U-shaped development

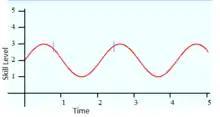
The two blue lines are the start and stop of one "U" graph segment

This U-shaped curve is different from the other types of skill development because this skill has an artistic rating with it, which means there could be differences in opinion, but in studies where children, adult artists, and non-artist adults were all given the same directions to draw a self portrait, the children's and the artists' were the closest of the three to depicting the face when picked by an outside group. In theory, this result is because of an innate "creative skill" in children that is either lost to age with non-artist adults or practiced by adult artists. In artists the Y-axis would be the "creative skill", and the X-axis would be time, but in non-artists the U-shaped curve would not apply.